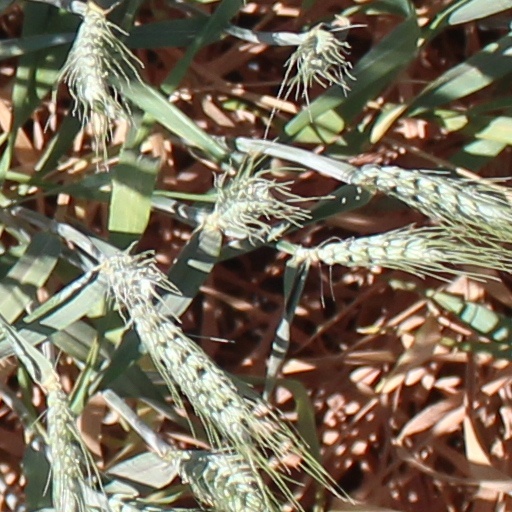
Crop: wheat